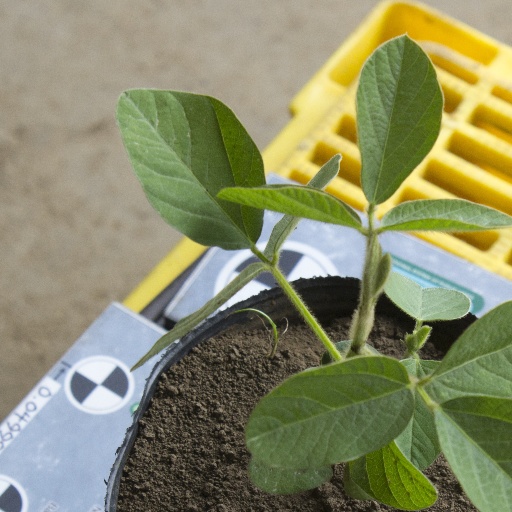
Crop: soybean